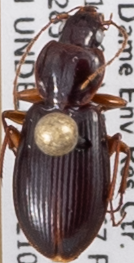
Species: Synuchus impunctatus
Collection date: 2021-07-28
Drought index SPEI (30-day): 0.046
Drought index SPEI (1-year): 0.398
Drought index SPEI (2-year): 1.28